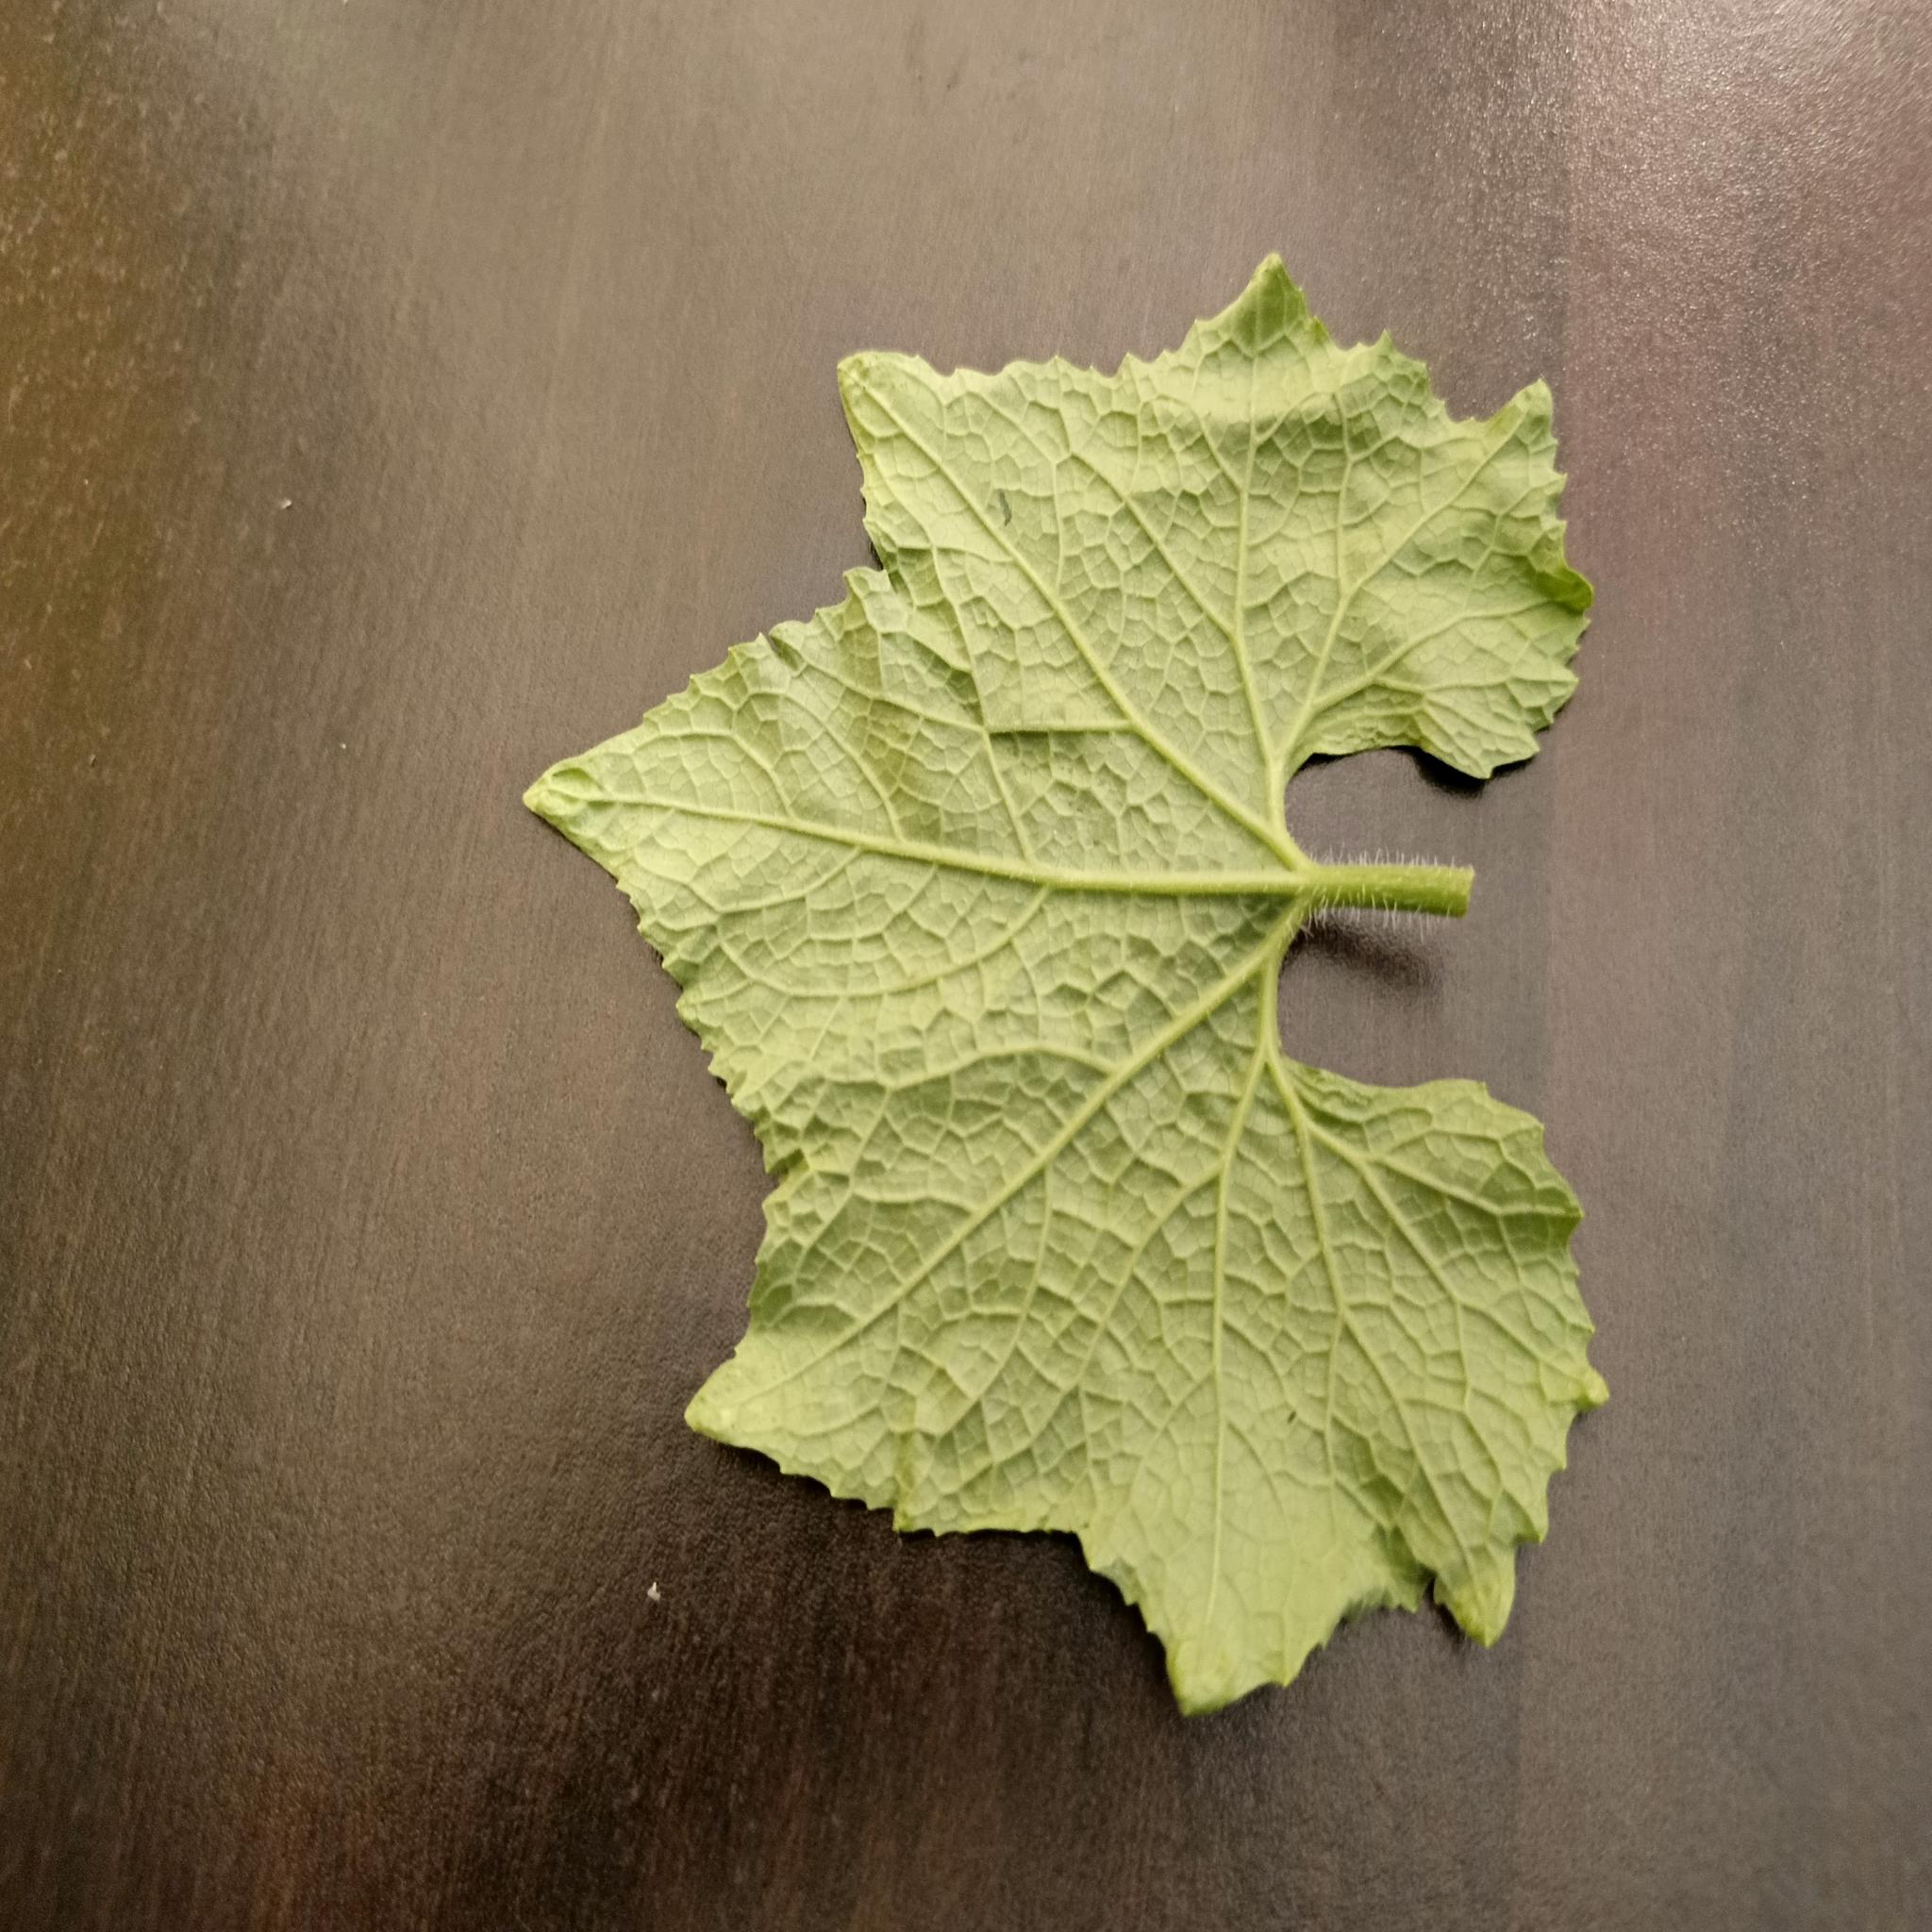
Label: Healthy